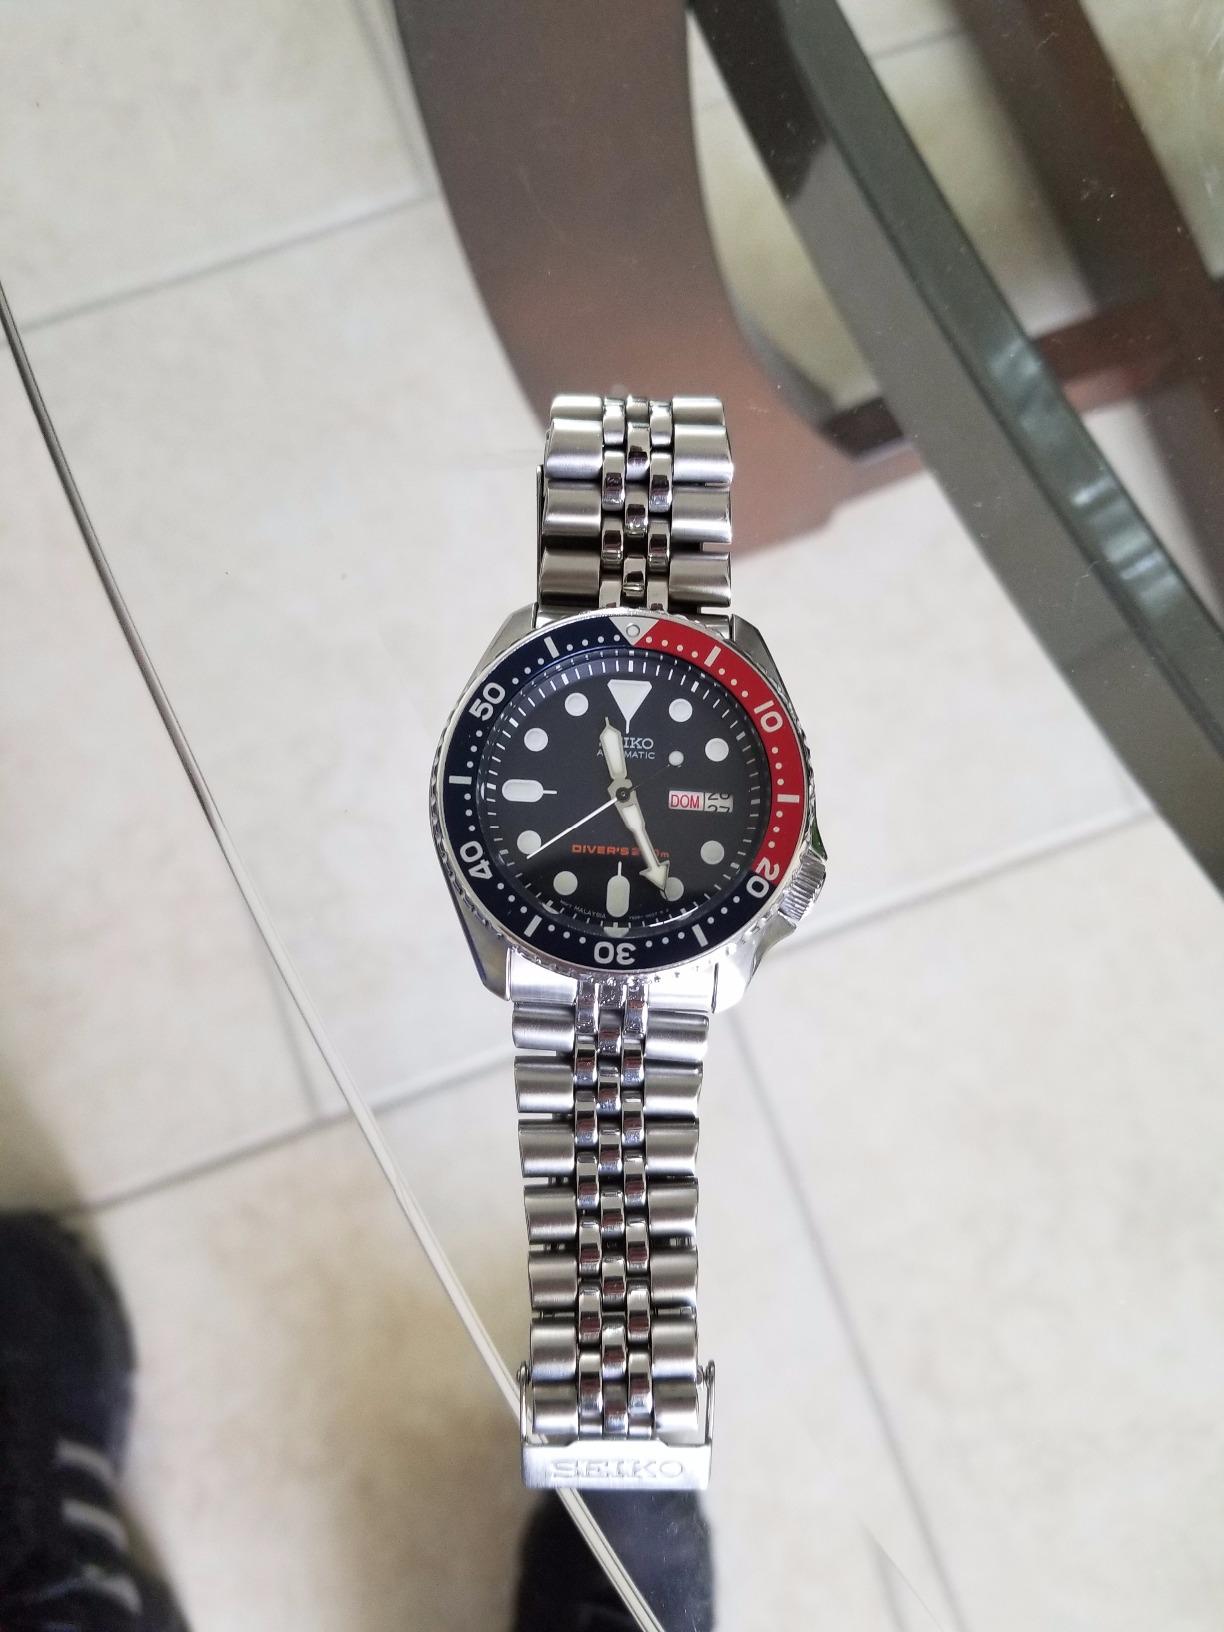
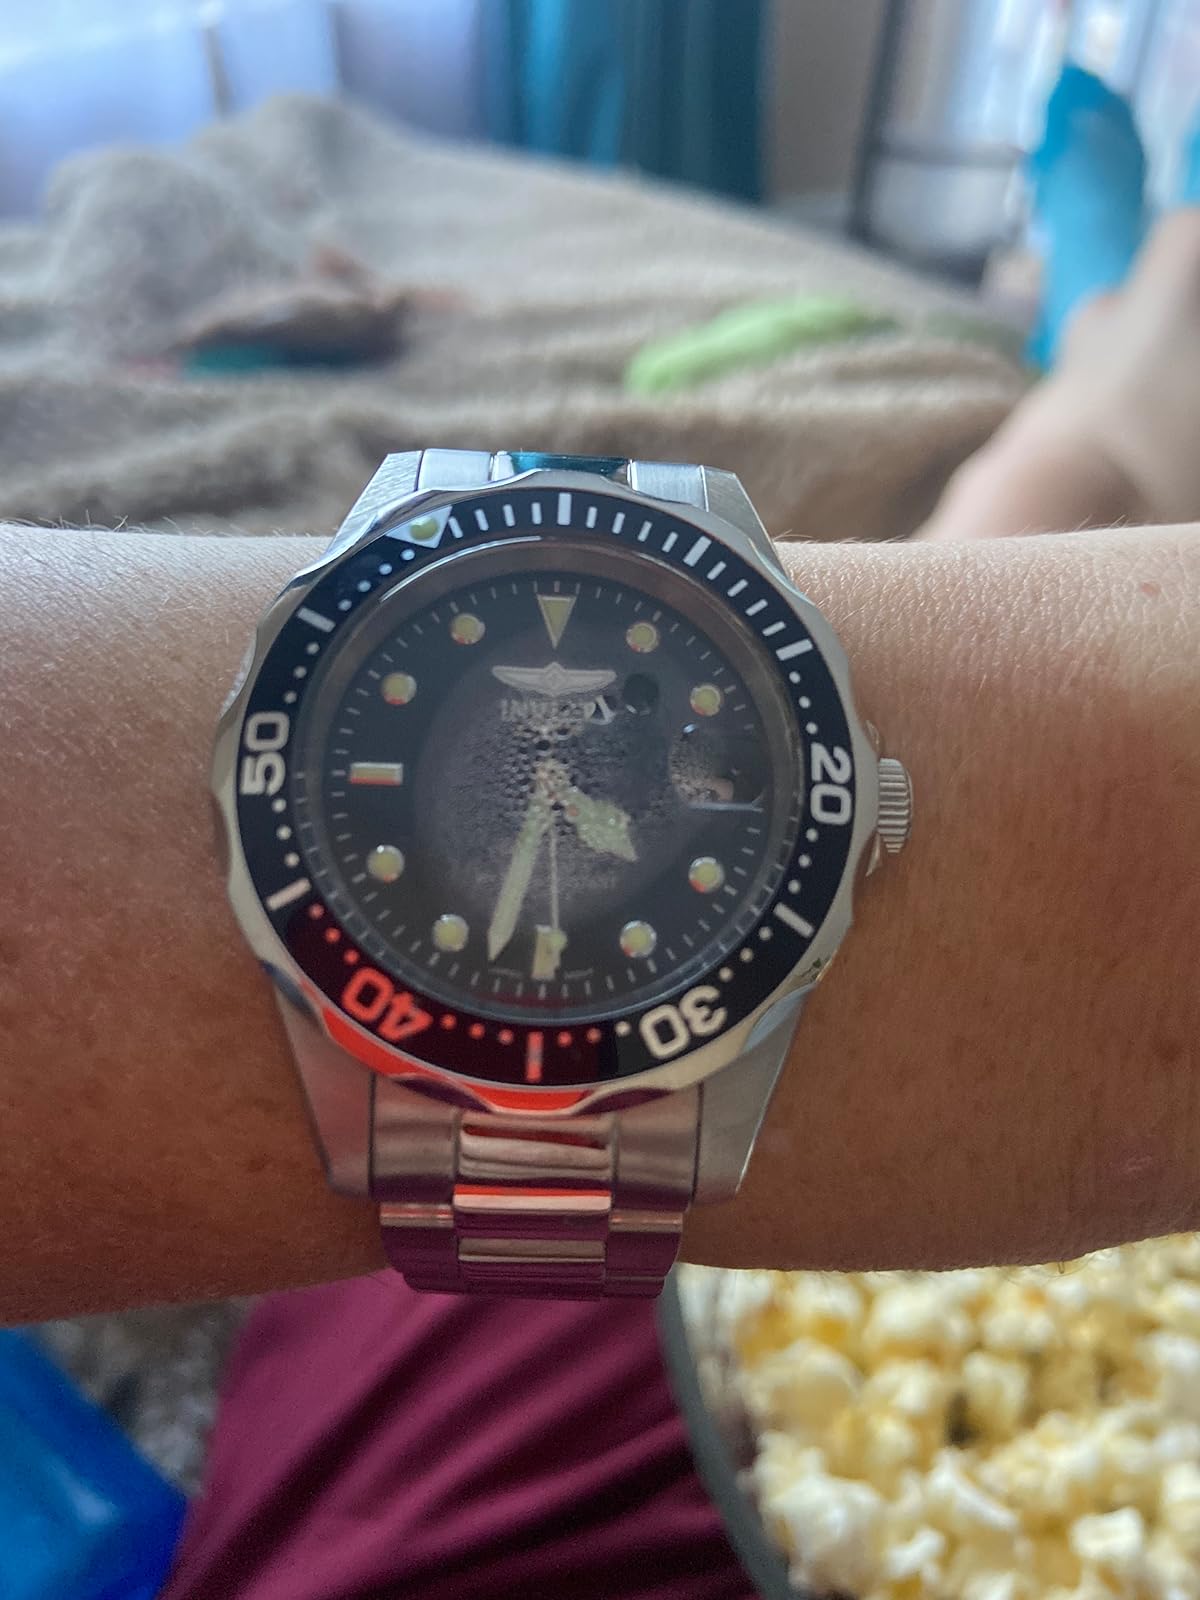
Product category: accessories_watch
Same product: no